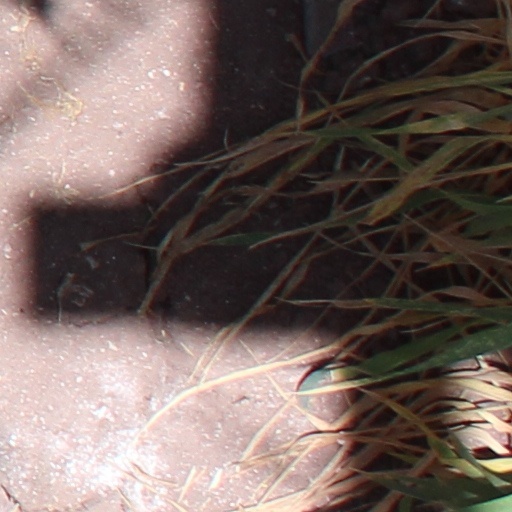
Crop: wheat